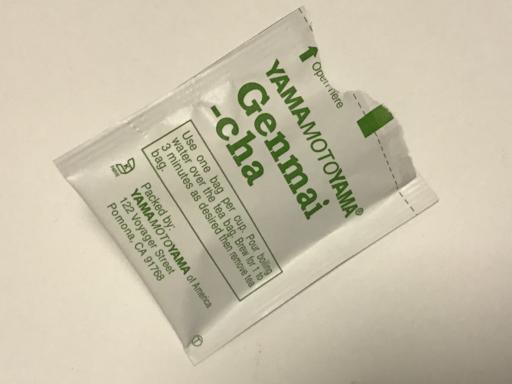
Waste category: trash